John Speed

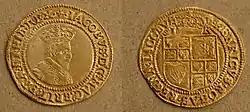
Gold crown of King James, exemplifying the Union of the crowns

John Speed's fame today rests, in popular estimation, upon his work as map-maker, but this should not be held separate from his important contributions as a historian, chronologer, and scriptural genealogist. Many of his publications reached their definitive form in 1611. The succession of King James VI of Scotland to the crown of England and Wales, and to that of Ireland, upon the death of Queen Elizabeth in 1603, brought the Tudor dynasty to a close and inaugurated the House of Stuart monarchy of Great Britain. Speed's historical researches under the patronage of Fulke Greville were stimulated or assisted by William Camden (Clarenceux King of Arms), Sir Robert Cotton, Sir Henry Spelman, John Barkham, William Smith (Rouge Dragon Pursuivant) and others, who during the 1580s together formed the Elizabethan College of Antiquaries, predecessor of the London Society of Antiquaries. Their interests were rooted in early-medieval English antiquities. But (after the abolition of that college by James I in 1607) Speed's work came together, "Cum Privilegio", as an instrument of the unification of British kingship in the person of King James, much as the "Authorized Version" of the English Bible to which Speed contributed his sacred genealogies. This English Bible was promulgated in the same year of 1611.